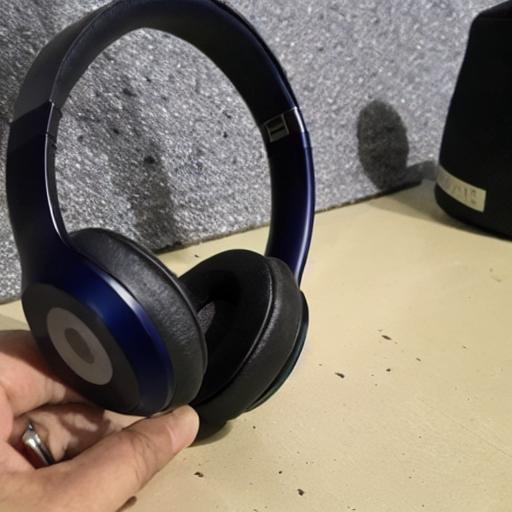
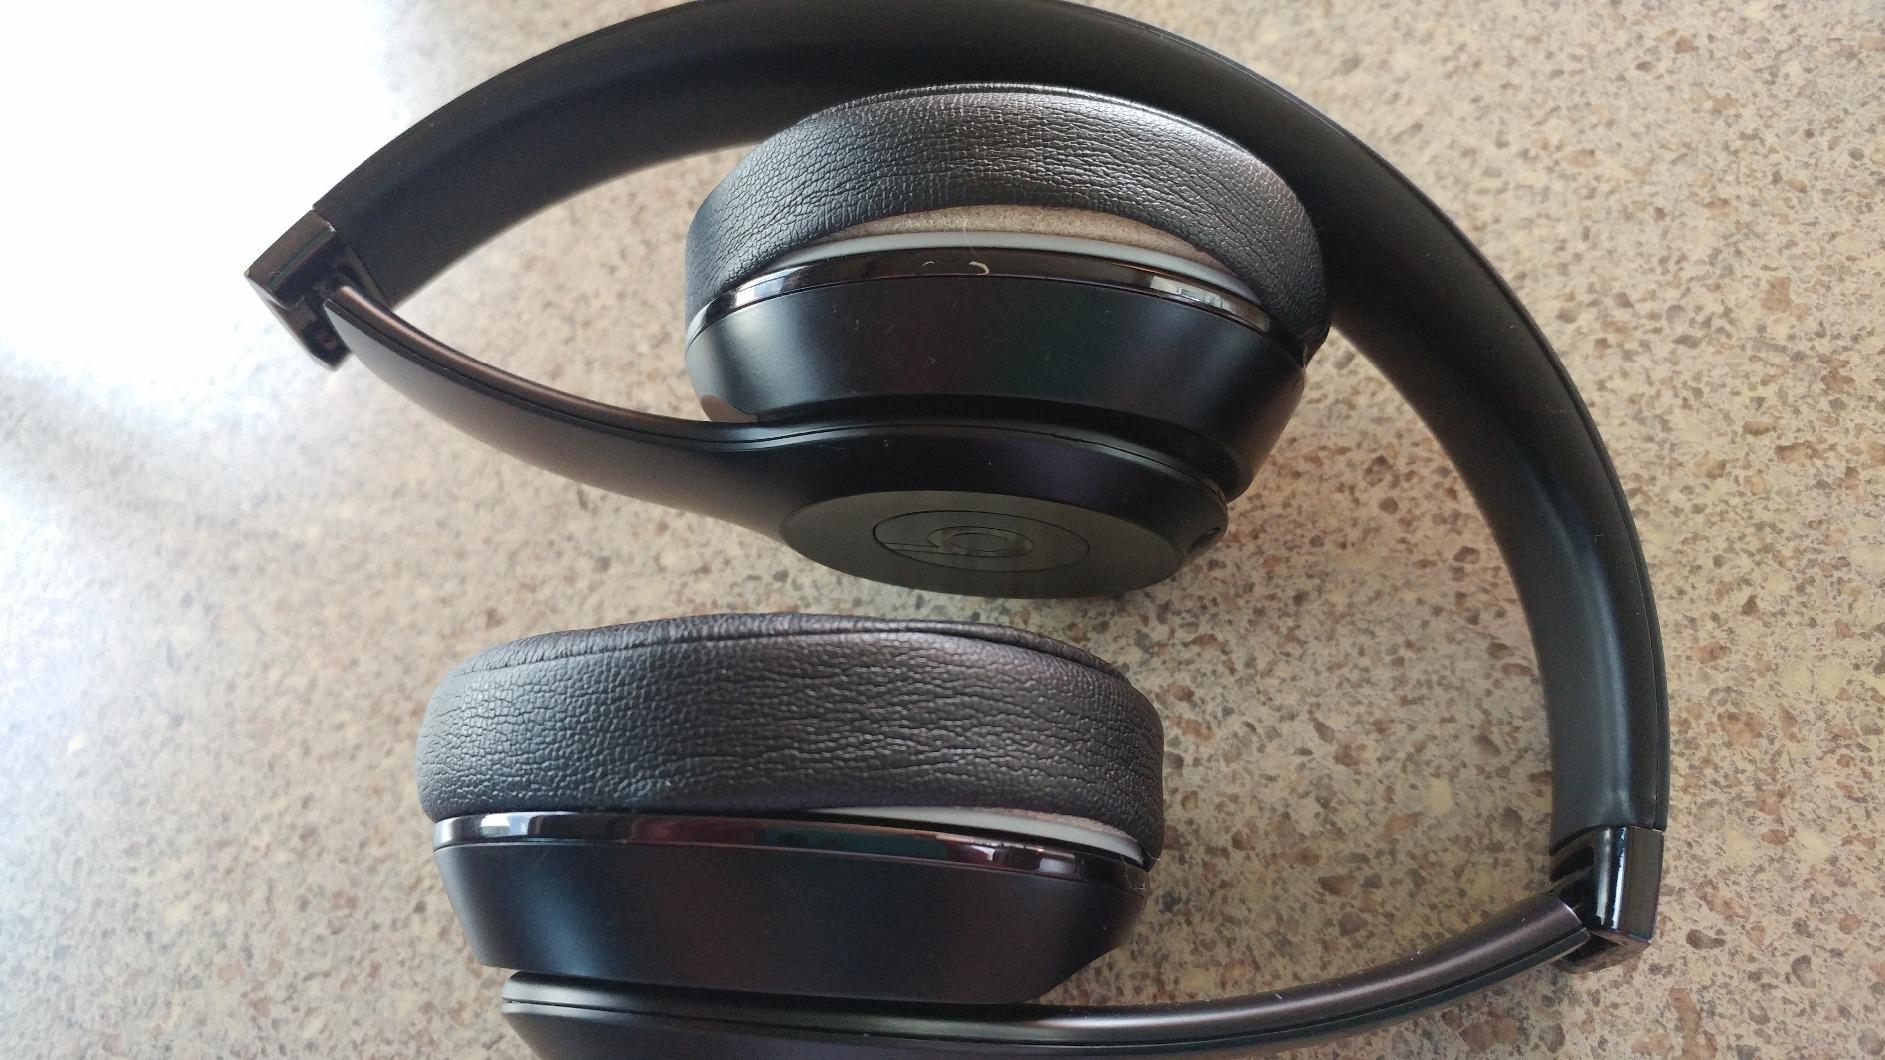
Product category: headphones
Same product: no